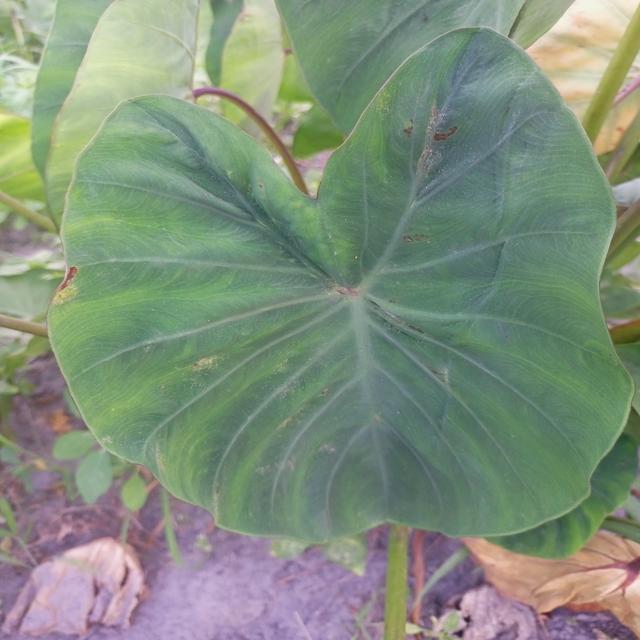
Label: Early_Blight